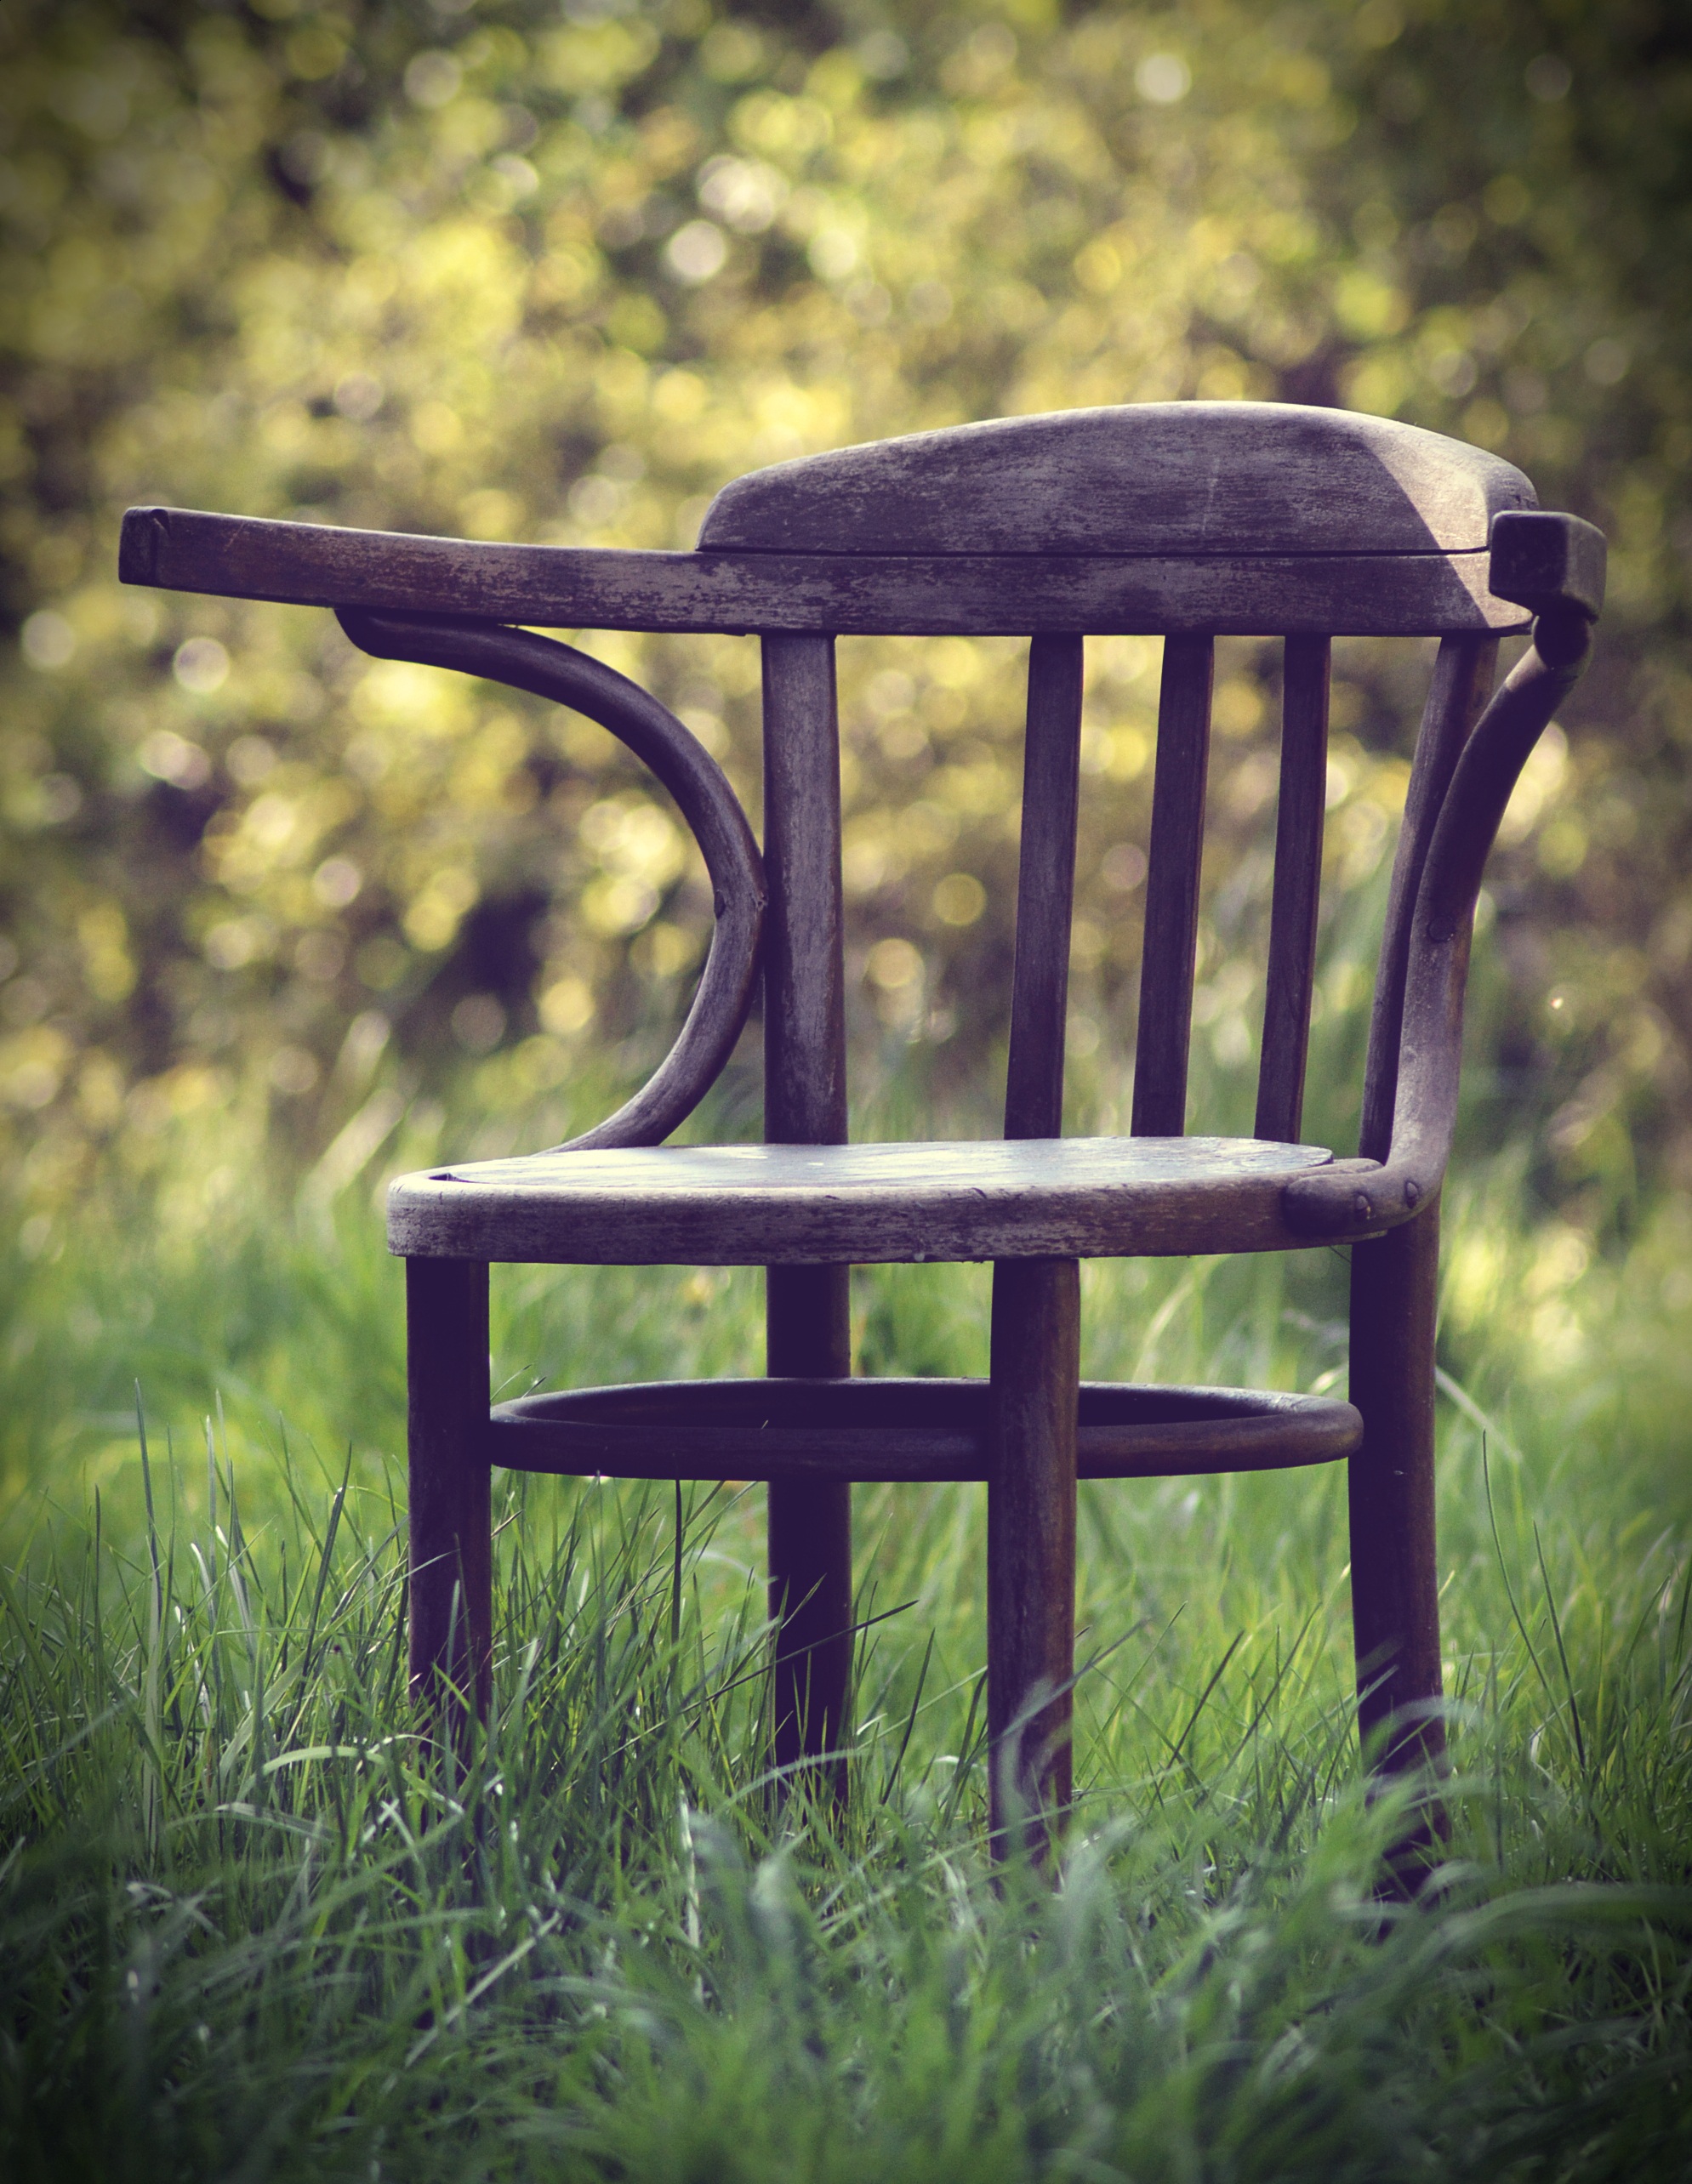
table, grass, vintage, chair, green, furniture, garden, ornament, wooden, old chair